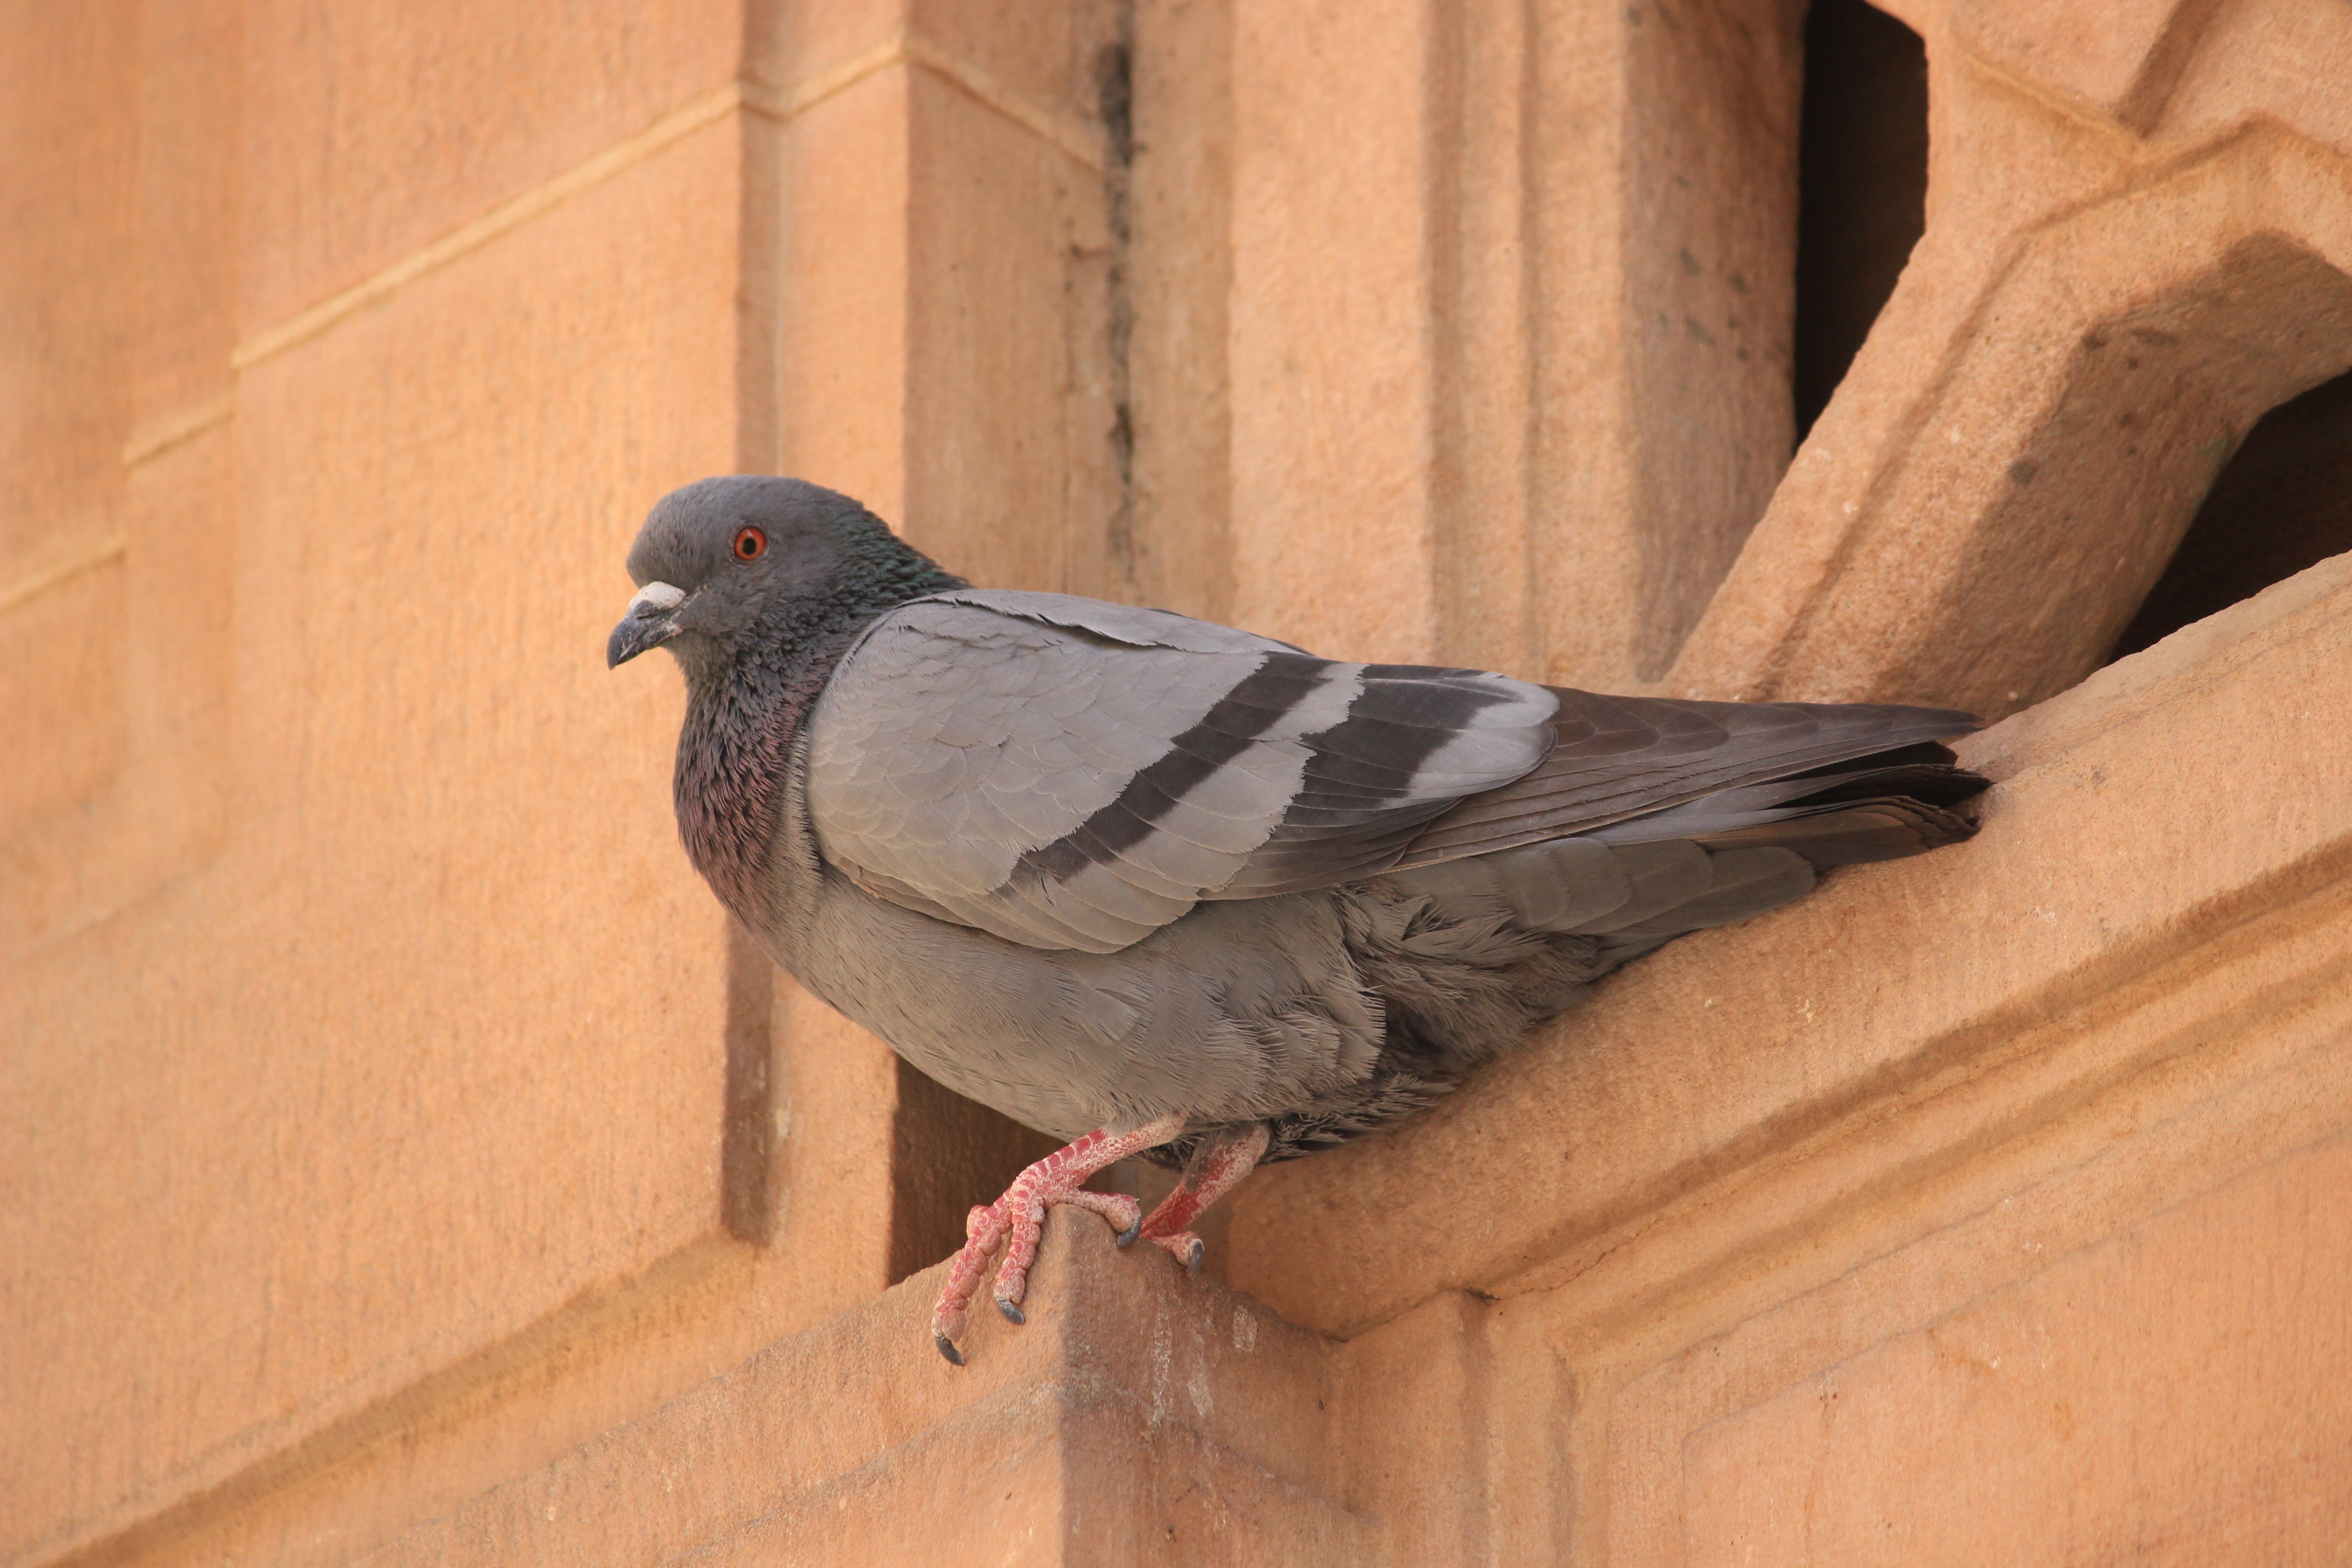
nature, bird, wing, beak, fauna, pigeon, vertebrate, finch, perching bird, pigeons and doves